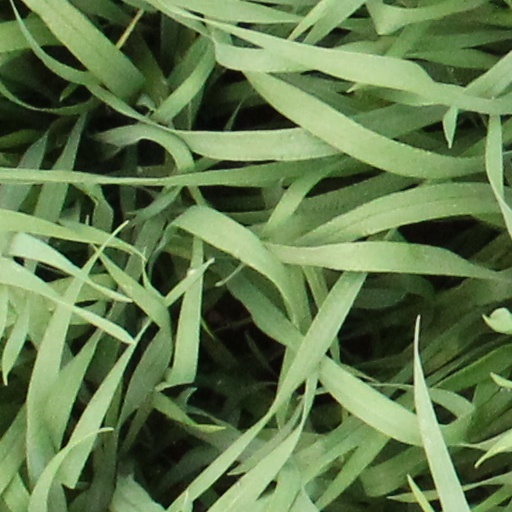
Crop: wheat